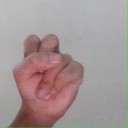
अक्षर: स